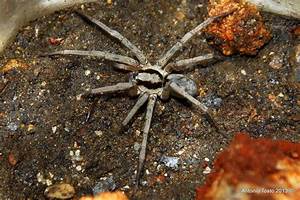
Label: ragno